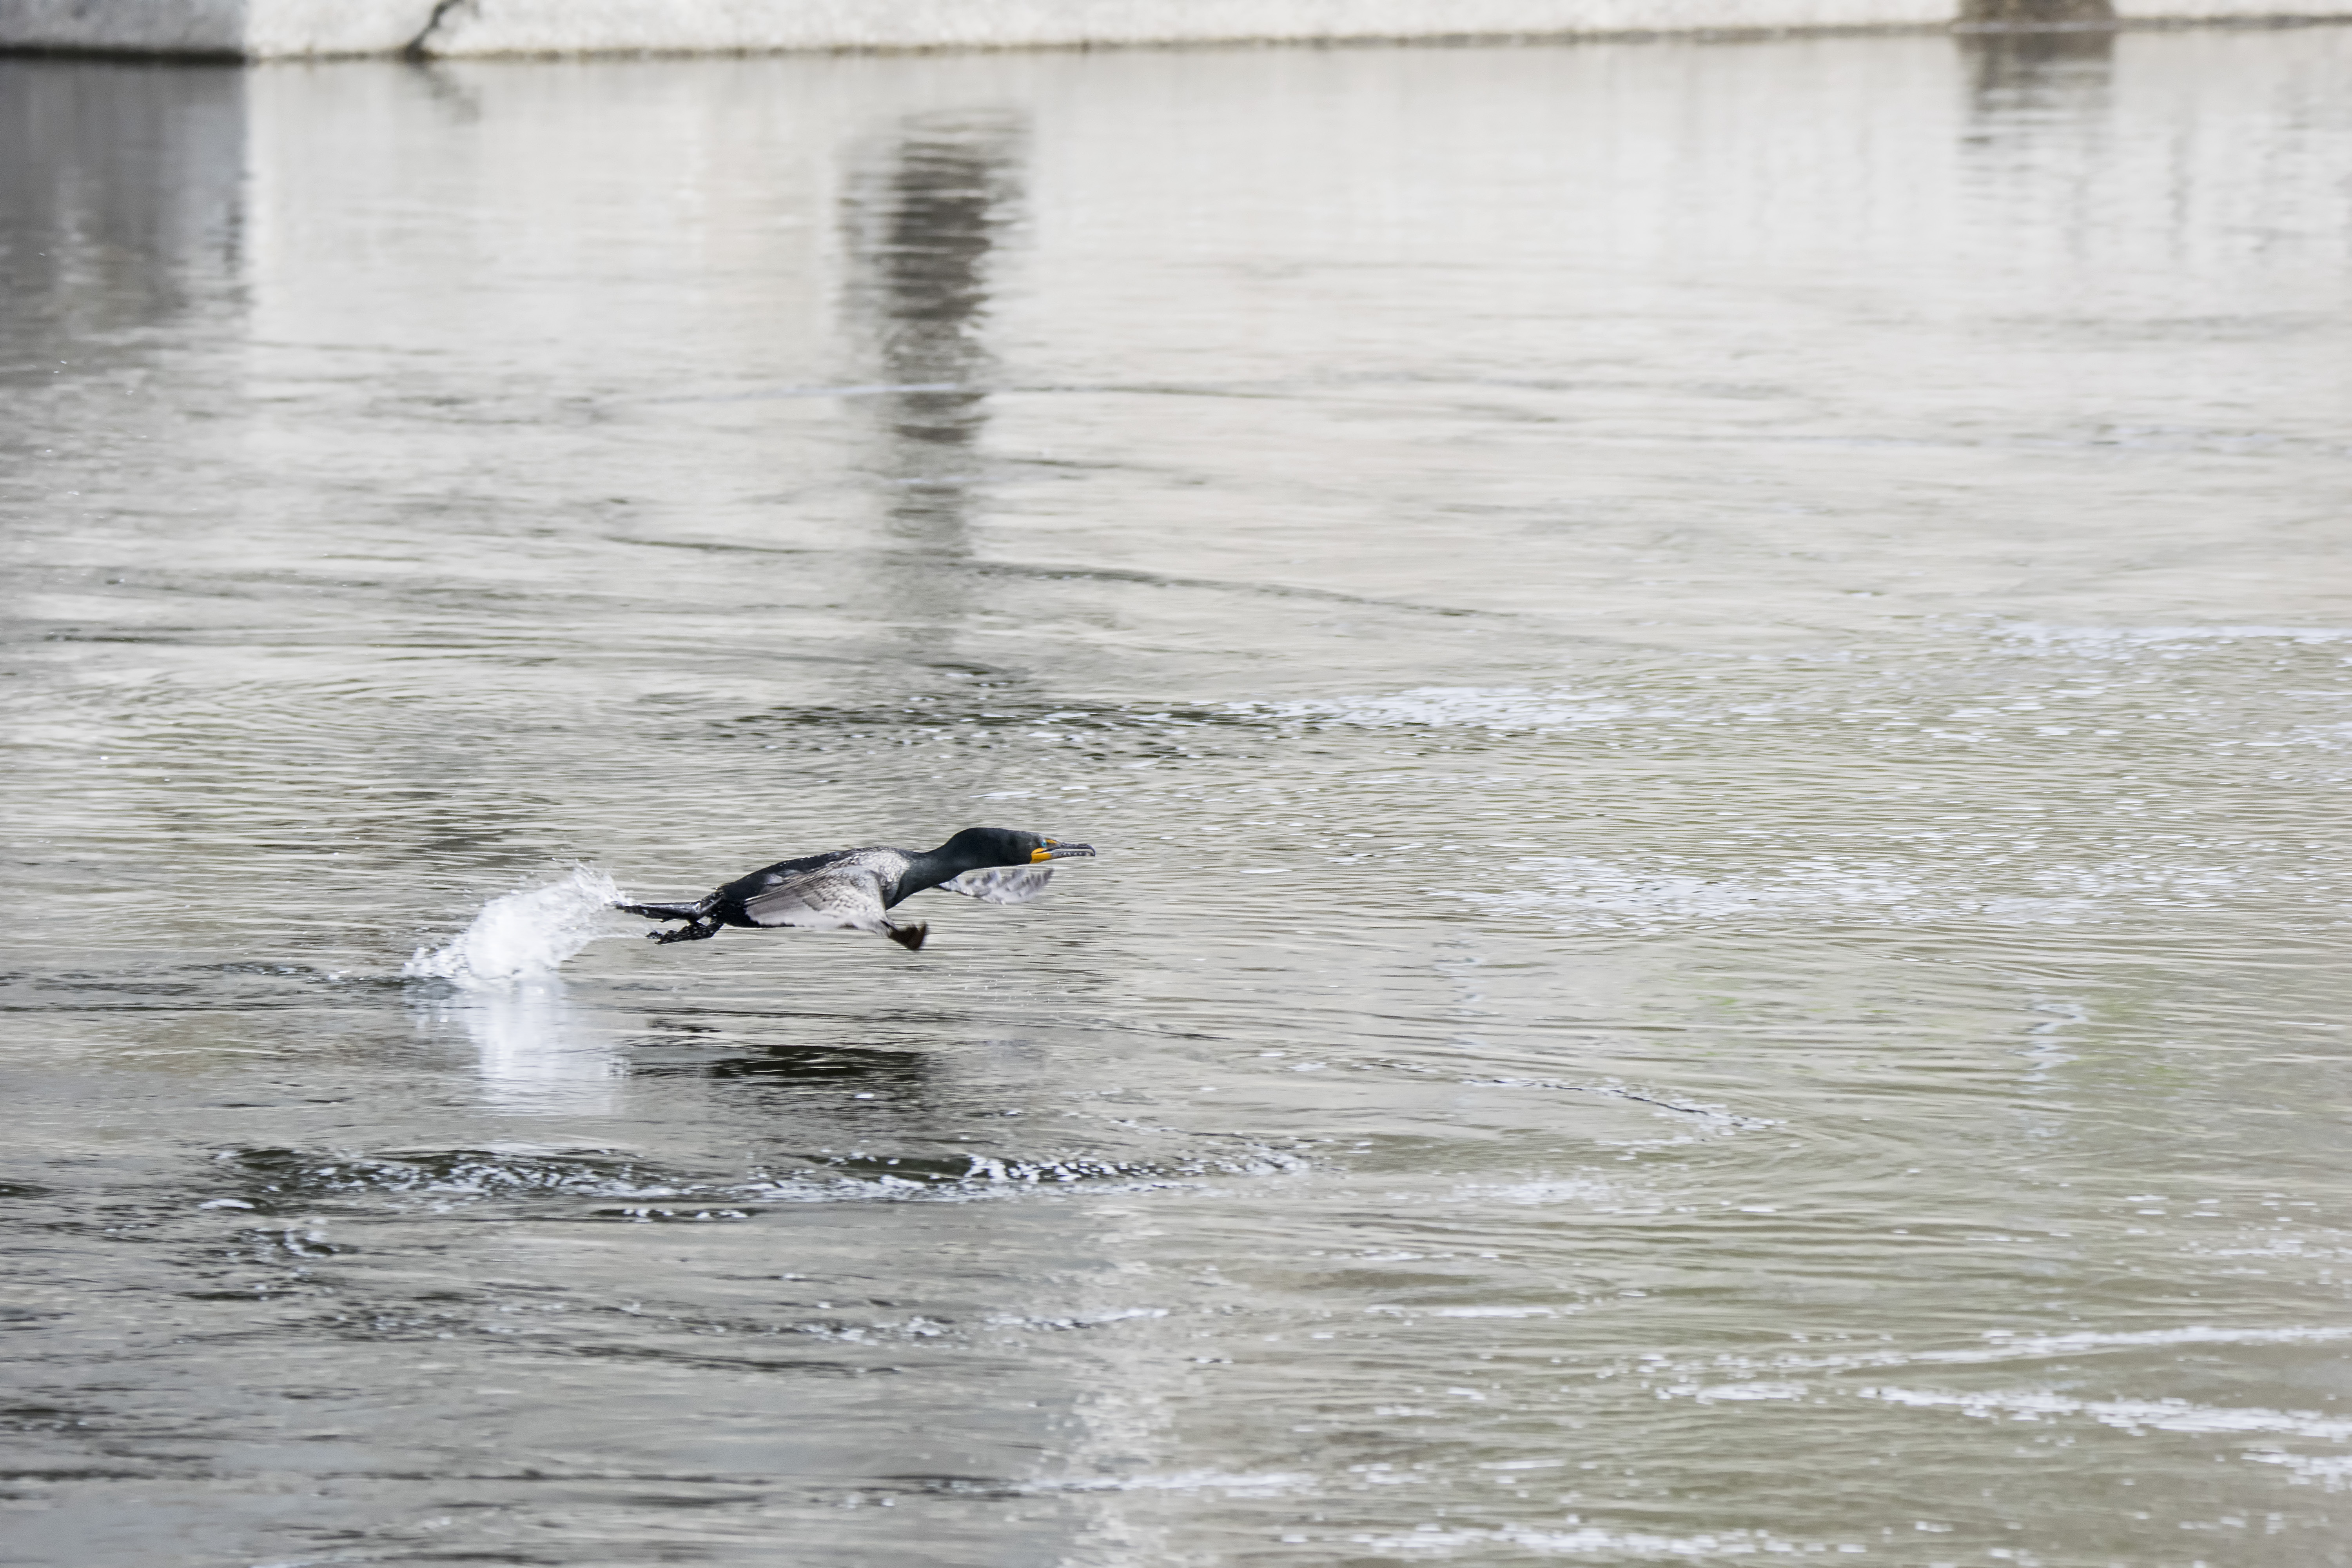
sea, water, bird, wave, river, wildlife, duck, canada, double, a, quebec, cormorant, crested, water bird, sherbrooke, oiseau, cormoran, aigrettes, ducks geese and swans